12 (2007 film)

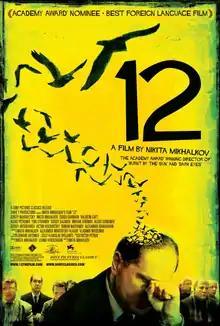
Theatrical release poster

12 is a 2007 Russian legal drama film by director, screenwriter, producer and actor Nikita Mikhalkov. The film is a Russian-language remake of Sidney Lumet's 1957 film "12 Angry Men", which in turn was based on Reginald Rose's 1955 stage play, "Twelve Angry Men", itself based on Rose's 1954 teleplay of the latter's same name.